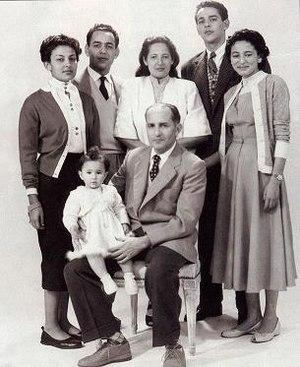
le 8 avril 1954, en exil a Madagascar, mohammed V a emmené six de ses sept enfants chez un photographe d'Antananarivo. Autour de lui, de gauche à droite: lalla aicha, moulay hassan, lalla malika, moulay abdellah et lalla nuzha. Le Roi tient sur ses genoux la derniere-née des jeunes princesses, lalla amina.
Hassan II, né le 9 juillet 1929 à Rabat et mort le 23 juillet 1999 dans la même ville, est un roi du Maroc. Son règne s'étend du 26 février 1961 à sa mort en 1999. Appelé Moulay Hassan en tant que prince héritier, il est le fils du sultan et futur roi Mohammed V. Son fils Sidi Mohammed lui a succédé sous le nom de Mohammed VI.
1954 est une année commune commençant un vendredi.
La famille royale marocaine regroupe les personnes ayant des liens familiaux avec le roi du Maroc ou, stricto sensu, celles ayant avec lui certains liens familiaux. En effet, à compter de 1962, soit depuis l'année qui a suivi l'intronisation de feu Hassan II, alors que l'Empire chérifien est officiellement devenu le Royaume du Maroc en 1957, il existe une définition stricte de qui est membre de la famille royale dans le Code pénal du pays.
La princesse Lalla Amina est membre de la famille royale marocaine, plus jeune demi-sœur de Hassan II. Passionnée par les chevaux, elle préside la Fédération royale marocaine des sports équestres de 1999 jusqu'à sa mort.
Sidi Mohammed, ou Sidi Mohammed ben Youssef, né le 10 août 1909 à Fès et mort le 26 février 1961 à Rabat, est le sultan de l'Empire chérifien et, à la suite de l'indépendance de l'État retrouvée en 1956, le roi du Maroc sous le nom de Mohammed V.
La Moudawana ou Code du statut personnel marocain est le droit de la famille marocain codifié en 1958 sous le règne du roi Mohammed V. Ce code a été amendé une première fois en 1993 par Hassan II, puis révisé en février 2004 par le Parlement marocain et promulgué par le roi Mohammed VI le 10 octobre 2004. Cette dernière révision améliore entre autres les droits des femmes.